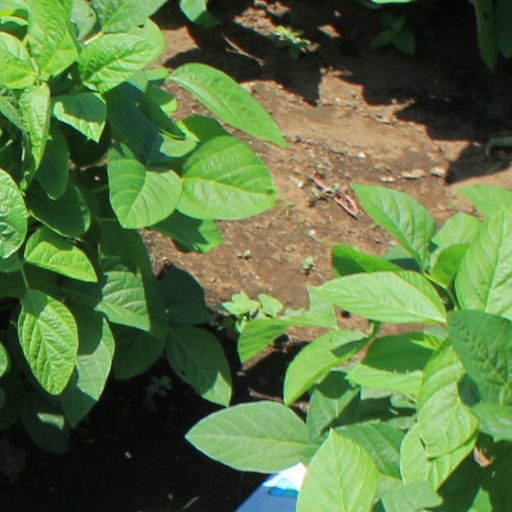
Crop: soybean